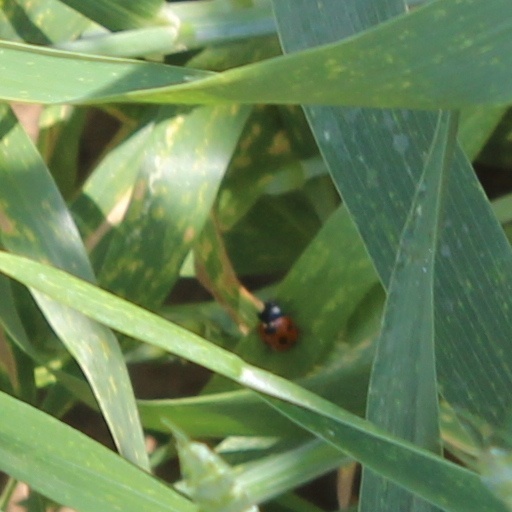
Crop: wheat